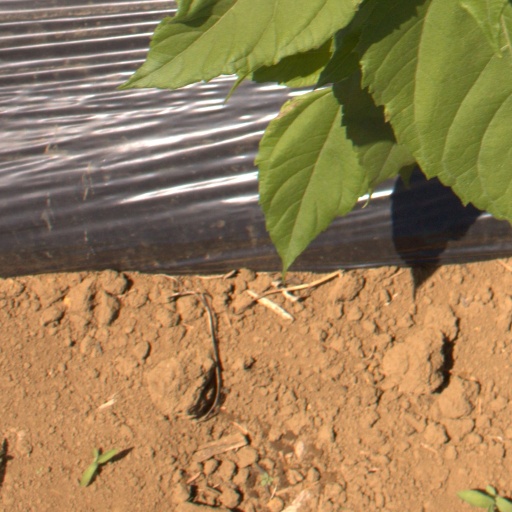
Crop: Jerusalem artichoke